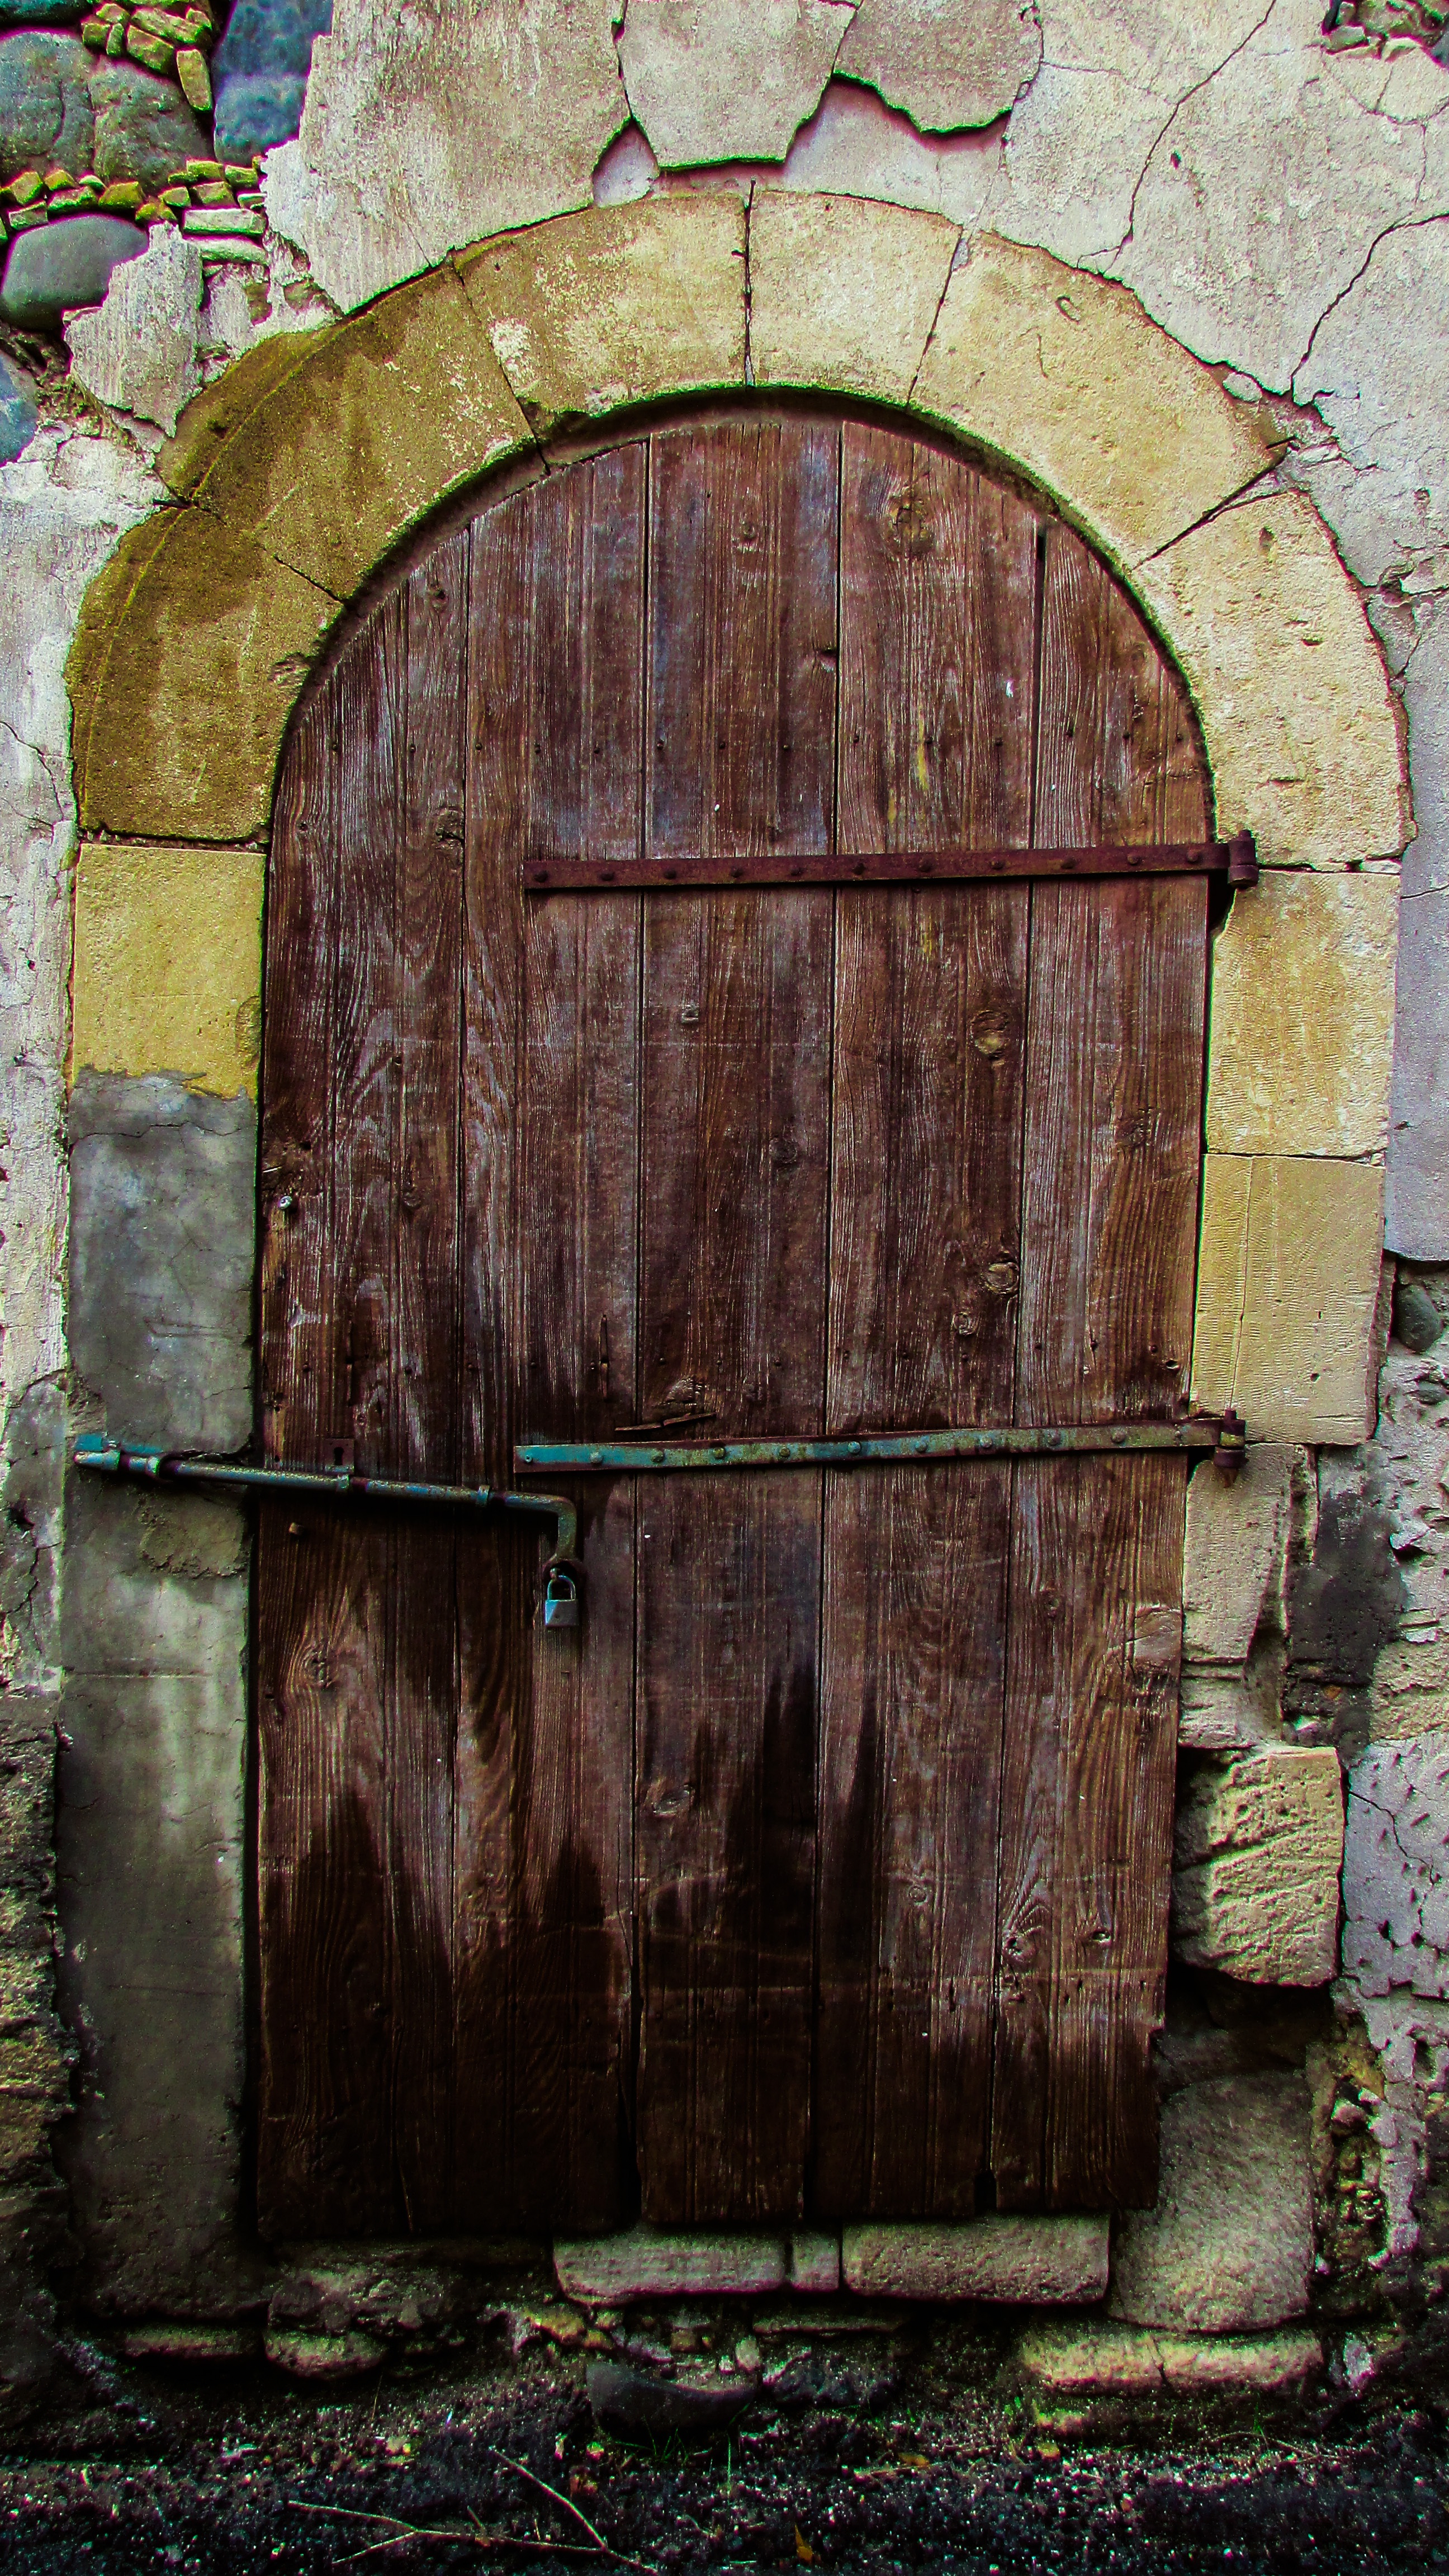
rock, architecture, wood, house, texture, window, old, wall, village, arch, entrance, color, brown, grunge, chapel, brick, door, weathered, art, ruins, wooden, old door, traditional, middle ages, cyprus, aged, urban area, ancient history